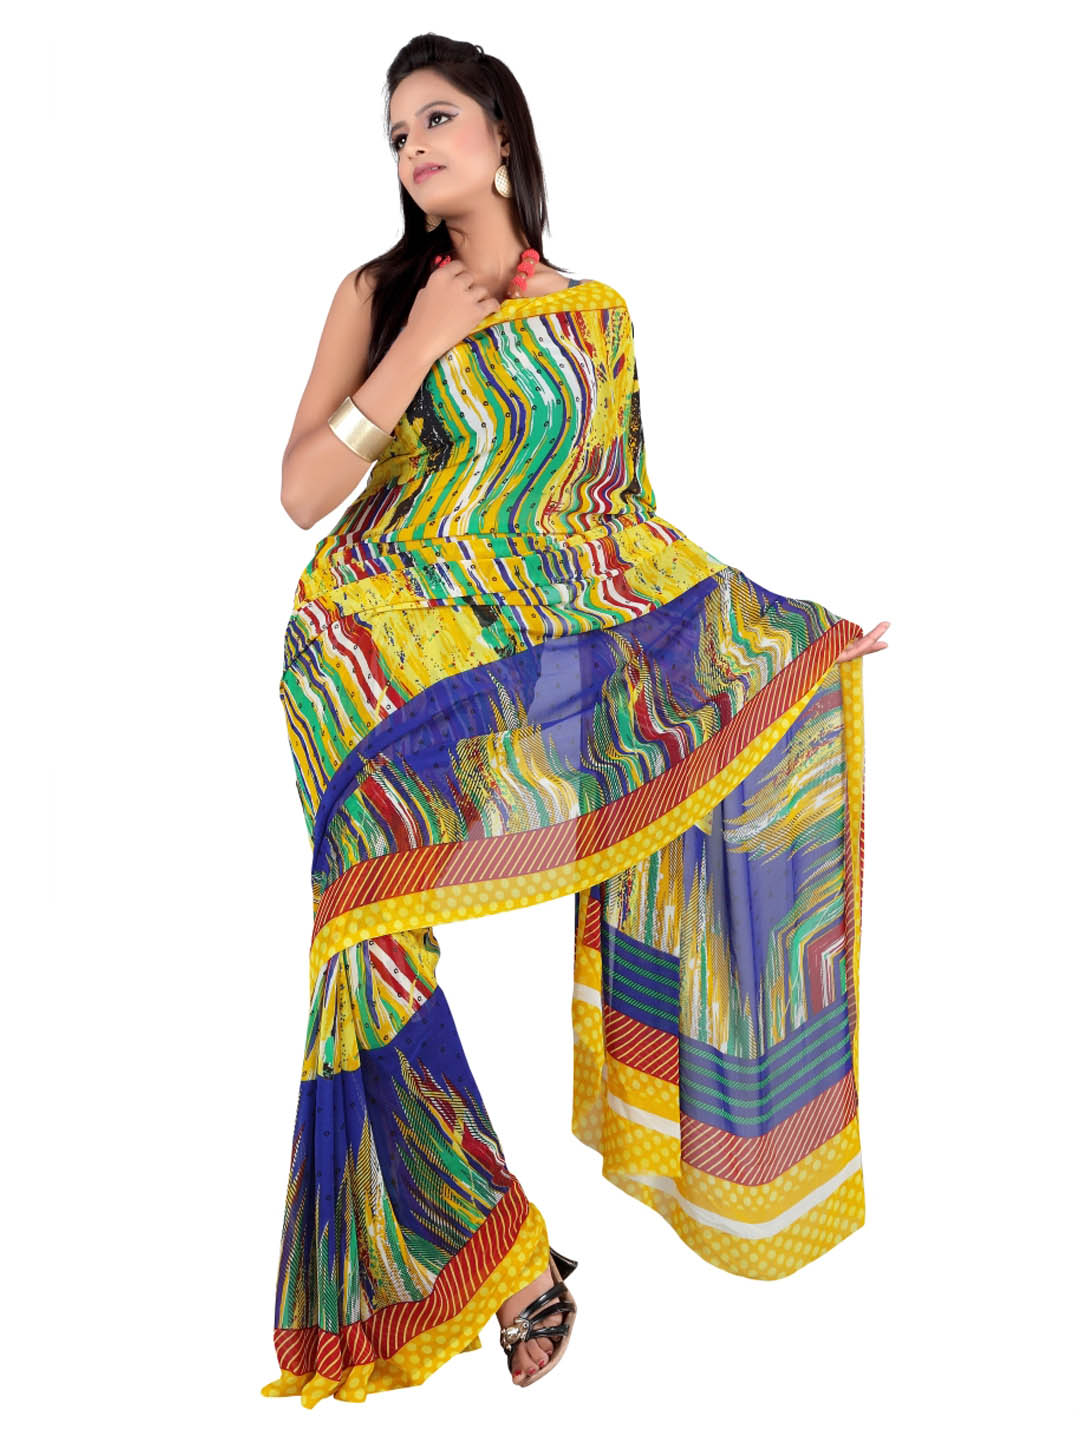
FNF Multi Coloured Sari
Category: Apparel / Saree / Sarees
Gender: Women
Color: Multi
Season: Summer 2012
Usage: Ethnic